Chatime

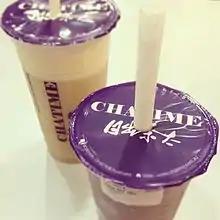
Chatime tea.

Henry Wang founded Chatime in 2005 in Hsinchu, Taiwan, under the parent company, La Kaffa Coffee.